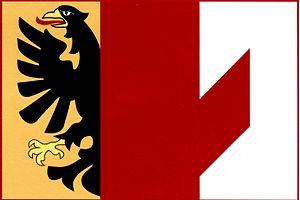
Čakovičky est une commune du district de Mělník, dans la région de Bohême-Centrale, en République tchèque. Sa population s'élevait à 737 habitants en 2020.